Keith Gottfried

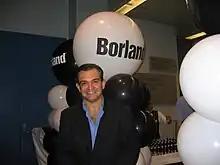
Keith Gottfried at Borland's Annual Users' Conference held in San Jose, CA in 2003

From 2000 to 2004, Gottfried served as a senior executive with Borland Software Corporation, a global provider of software development solutions located in Scotts Valley, California, formerly known as Inprise Corporation, having represented Borland (as its outside counsel) prior to joining Borland.